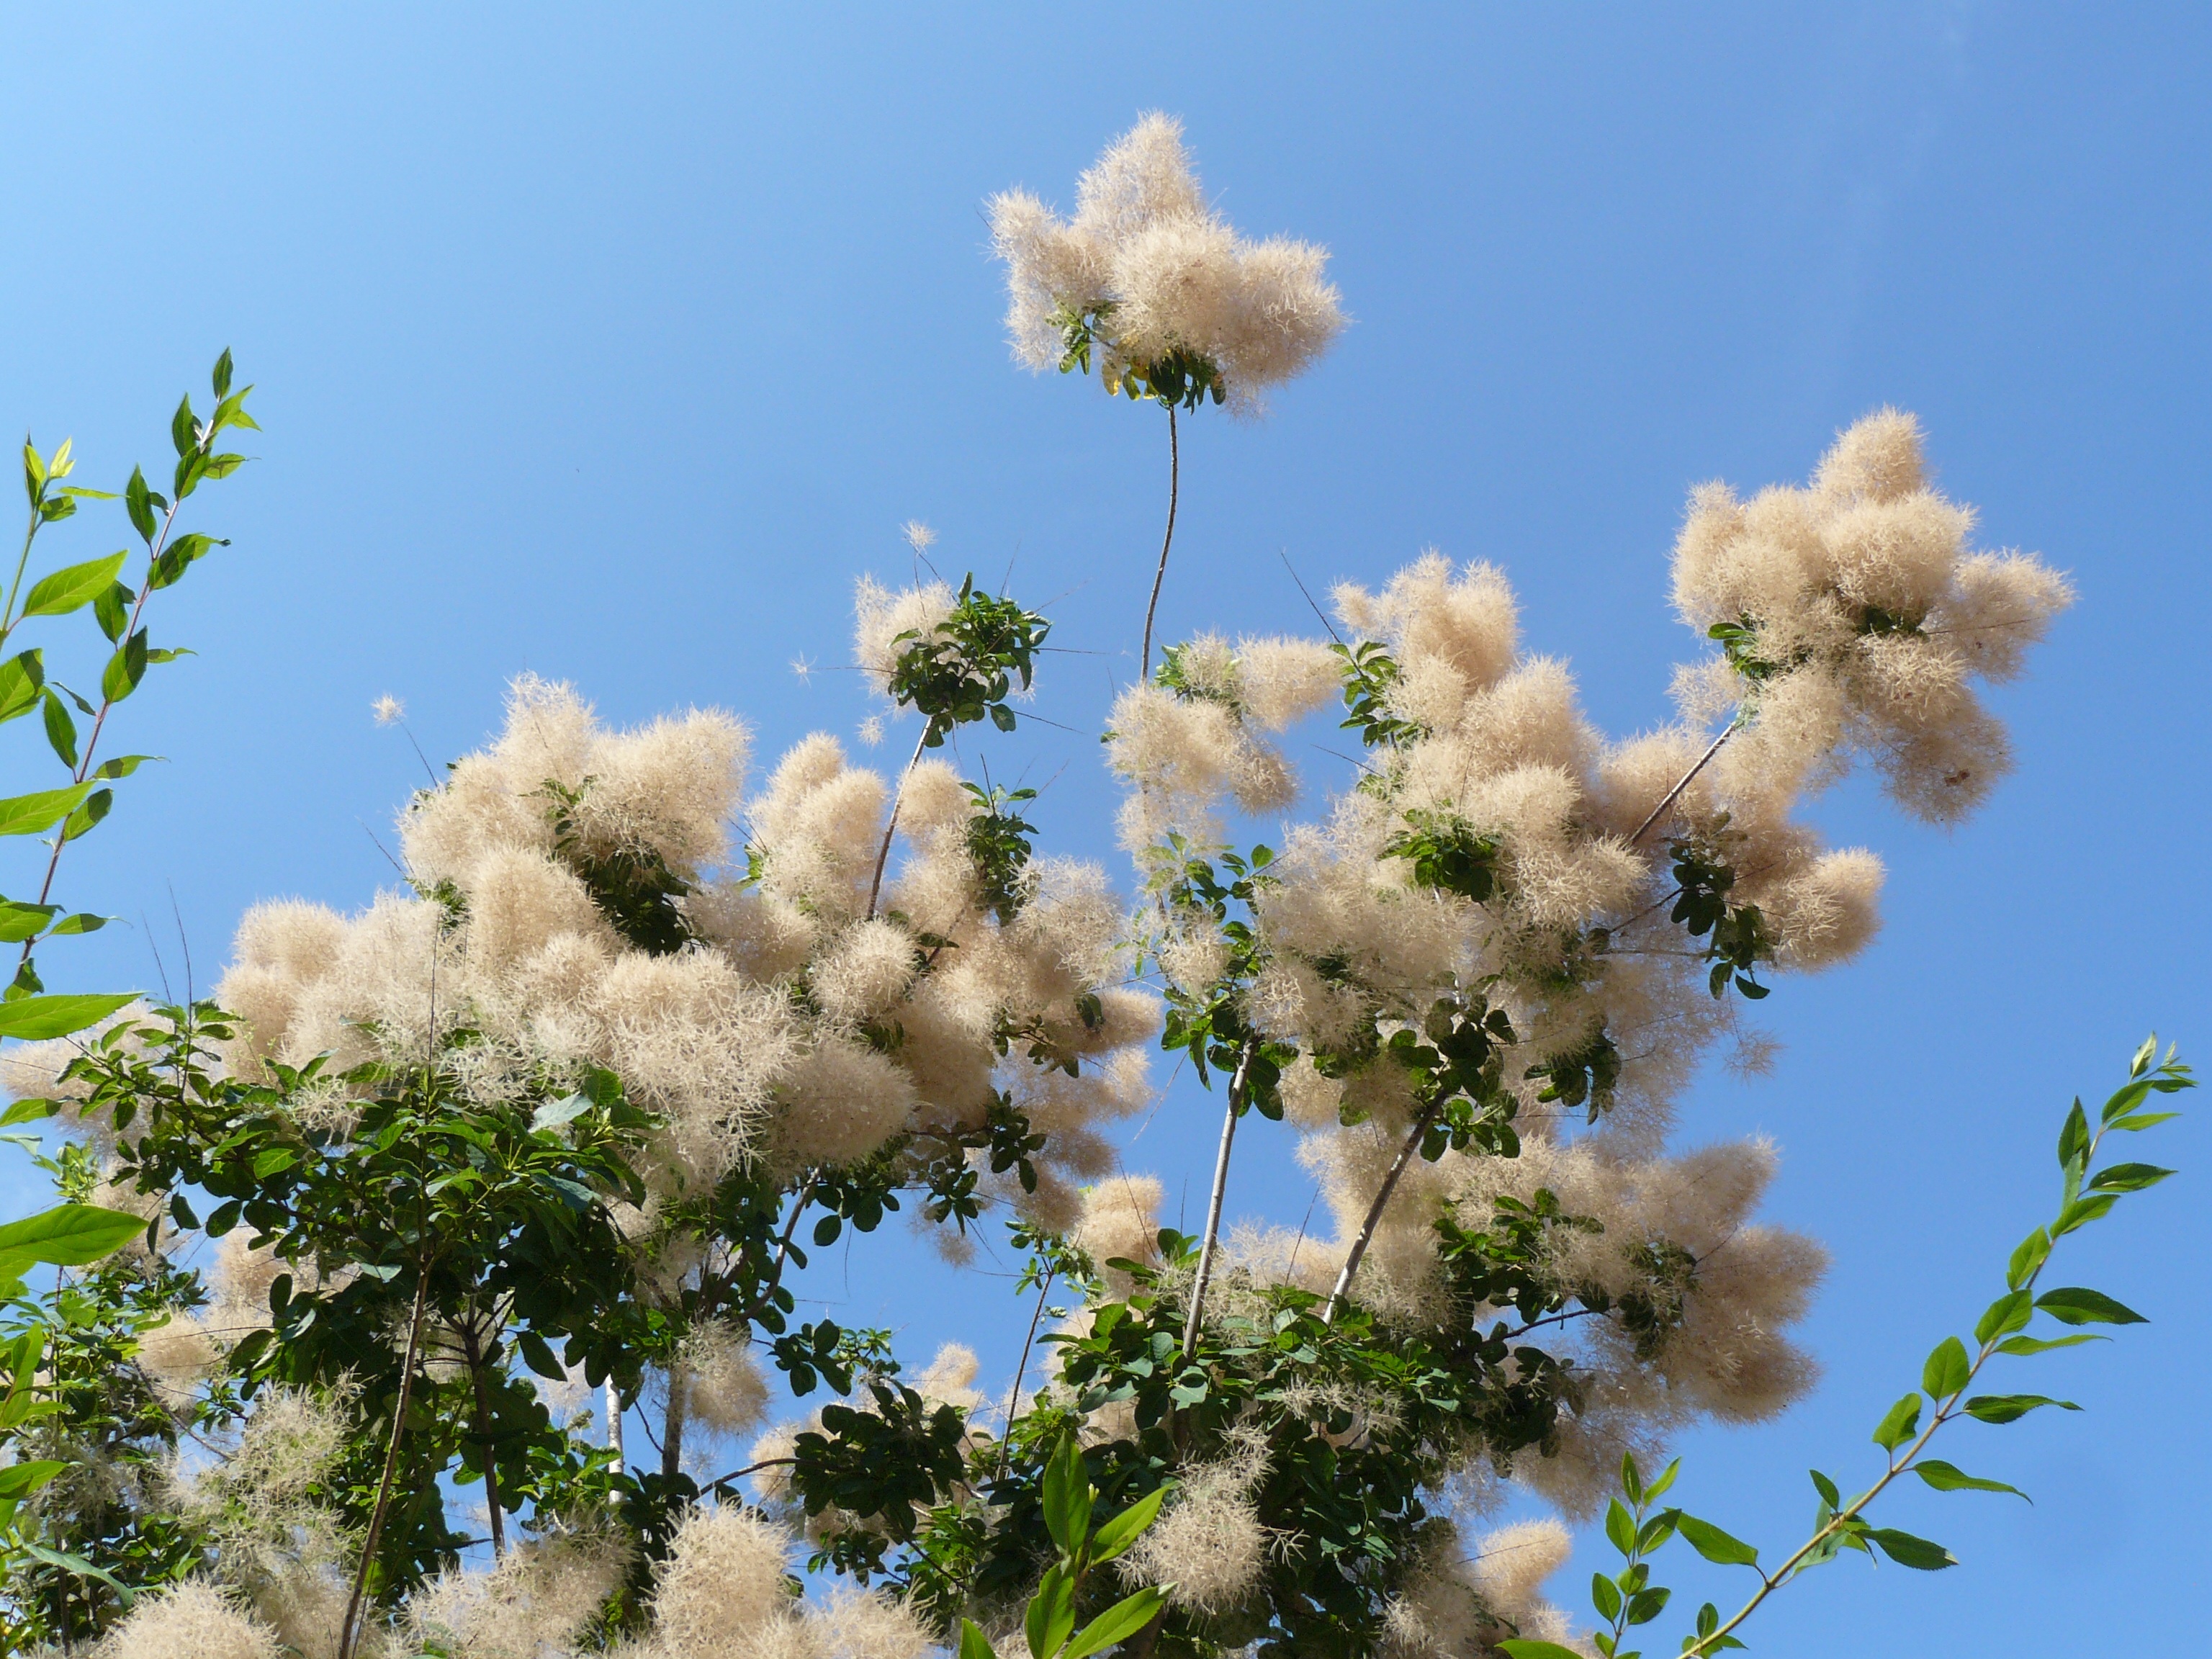
tree, nature, branch, blossom, plant, sky, meadow, flower, summer, produce, botany, blue, flora, plants, flowers, shrub, flowering plant, woody plant, land plant, cotinus